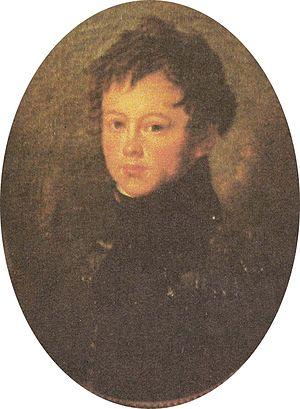
Maurice de Nassau, en allemand, Moritz Wilhelm August Carl Heinrich von Nassau-Weilburg était un prince allemand de la branche Walramse de la Maison de Nassau. Il était le troisième fils du duc Guillaume de Nassau et de sa première épouse Louise de Saxe-Hildburghausen, fille de Frédéric Ier de Saxe-Hildburghausen.